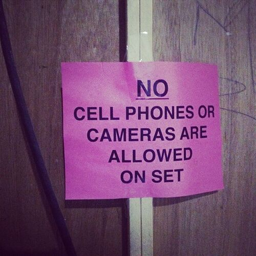
season this sign no working